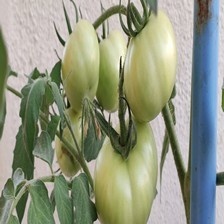
Label: tomato